Royal New Zealand Navy

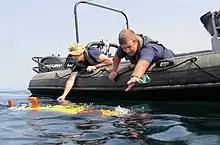
Members of the Royal New Zealand Navy's Military Hydrographic Group deploy an autonomous underwater vehicle, a REMUS 100, during an international military exercise.

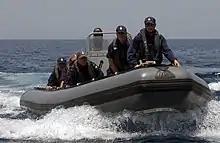
A boarding team from HMNZS "Te Mana" during the ship's deployment to the Gulf of Oman in 2004

The Littoral Warfare Support Force consisted of , a dive and hydrographic vessel commissioned in 2019, which sank off the coast of Samoa on 6 October 2024, and HMNZS "Matataua."